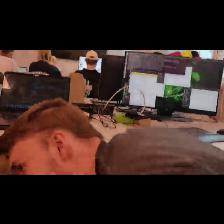
Label: Human